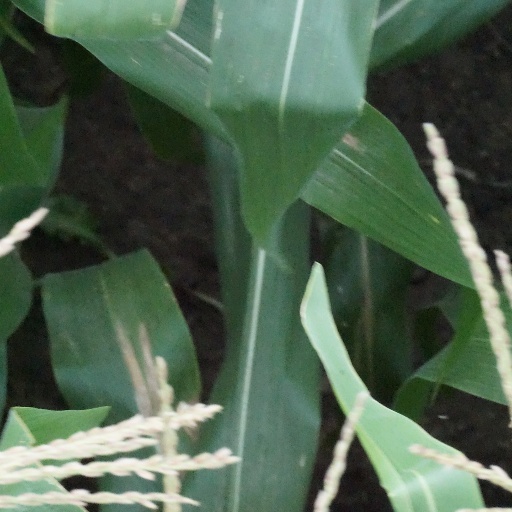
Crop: maize; corn